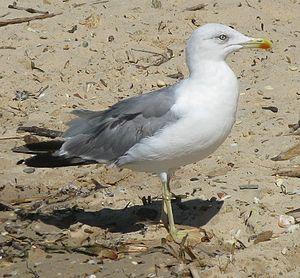
Goéland leucophée (larus michahellis) sur le sable à Porquerolles.
L'île de Port-Cros est une des trois îles d'Hyères, archipel côtier de la mer Méditerranée, dans le département du Var et la région Provence-Alpes-Côte d'Azur. Elle se situe à 1,1 km à l'ouest de l'île du Levant et à 8,3 km au sud du cap Bénat, une pointe rocheuse du littoral de Bormes-les-Mimosas. L'île fait partie de la commune d'Hyères. Longue de 4,2 km sur 2,4 km dans sa plus grande largeur, son point le plus élevé est à 199 mètres d'altitude, point culminant de l'archipel. La présence de sources expliquent la richesse de sa végétation.